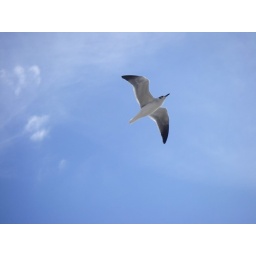
bird in sky